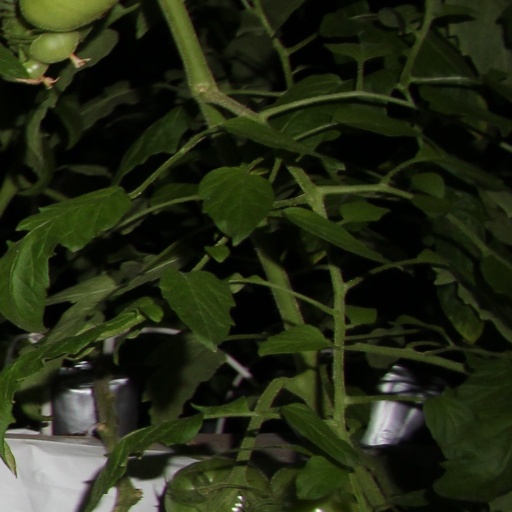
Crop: tomato